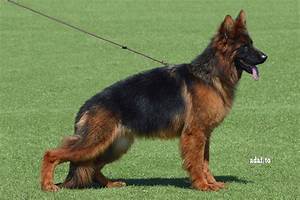
Label: cane